Rodilla

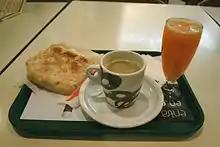
A typical breakfast at Rodilla.

Rodilla is a Spain-based fast food chain that specializes in cold and hot sandwiches, salads, pastries and fried dishes for dining in or take-out.